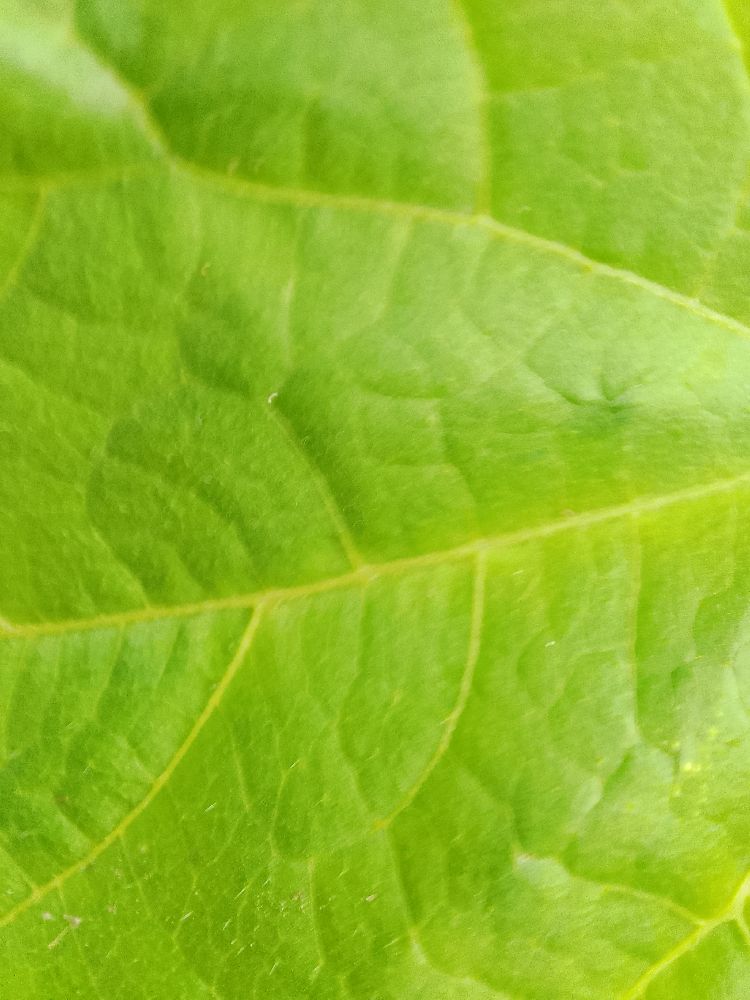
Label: healthy